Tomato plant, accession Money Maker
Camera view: tilt-top (135 deg); turntable rotation: 210 degrees
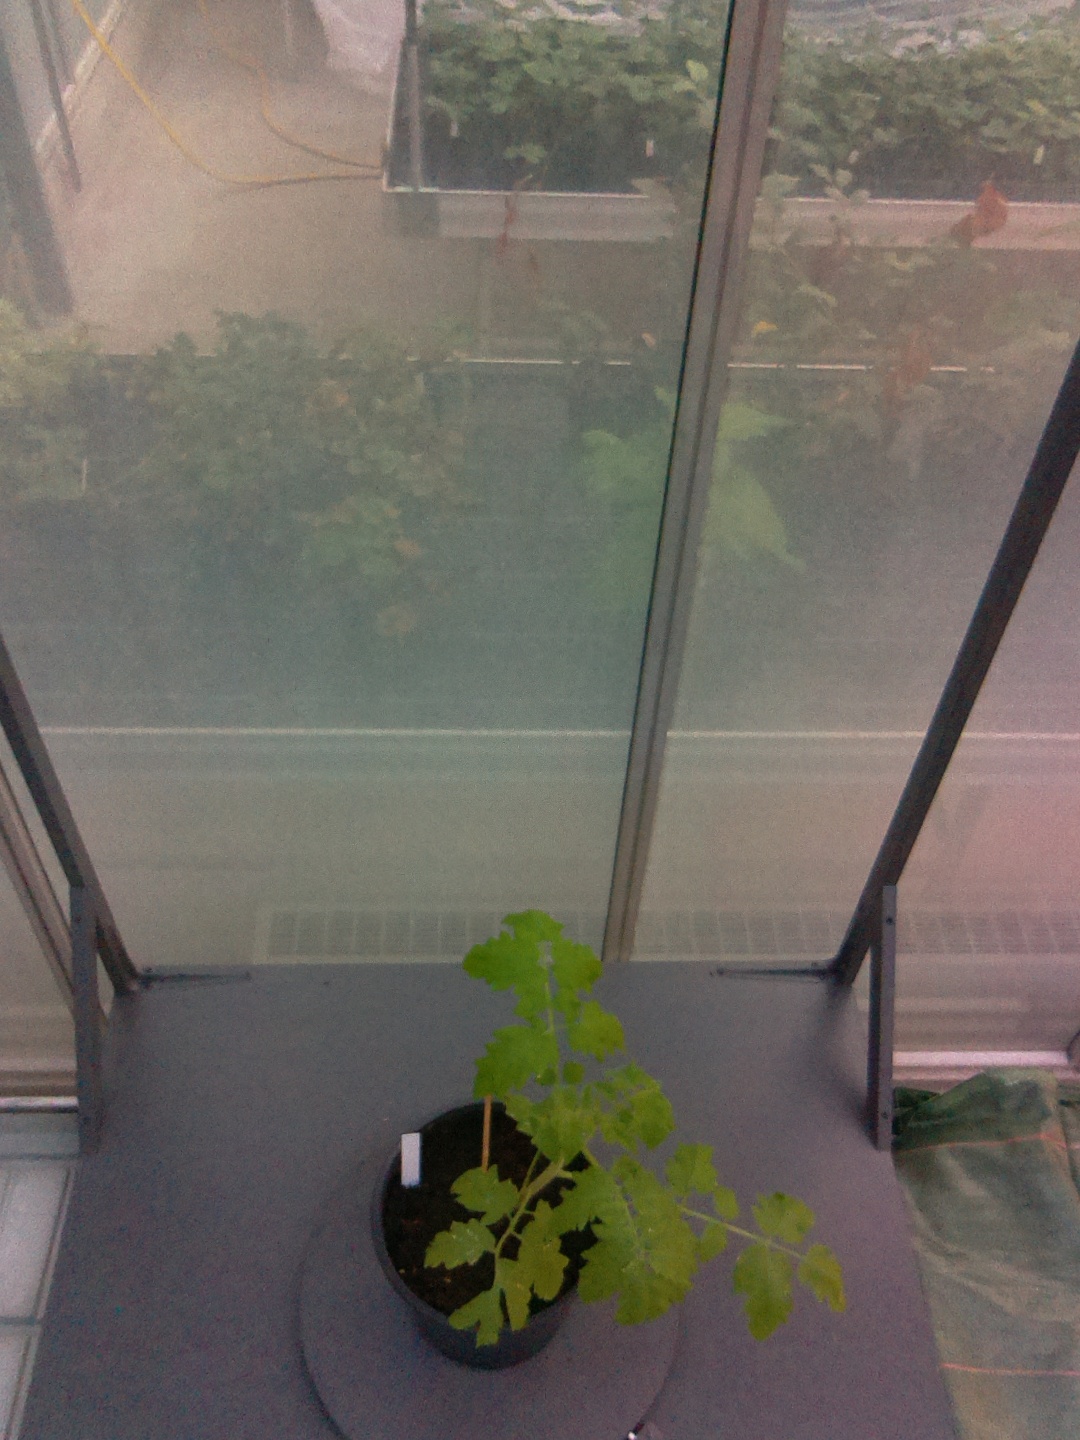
BBCH growth stage 13: 6 of true leaves visible